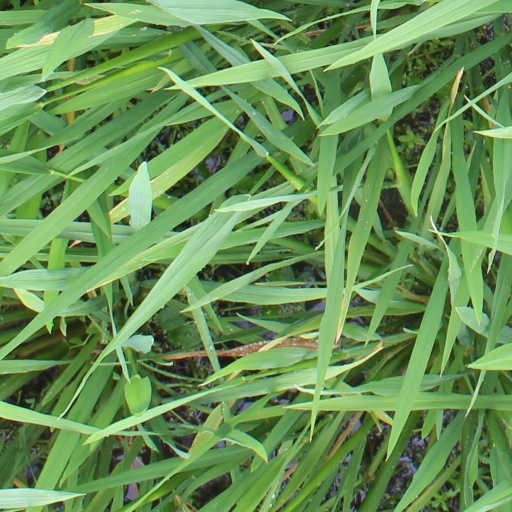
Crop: rice